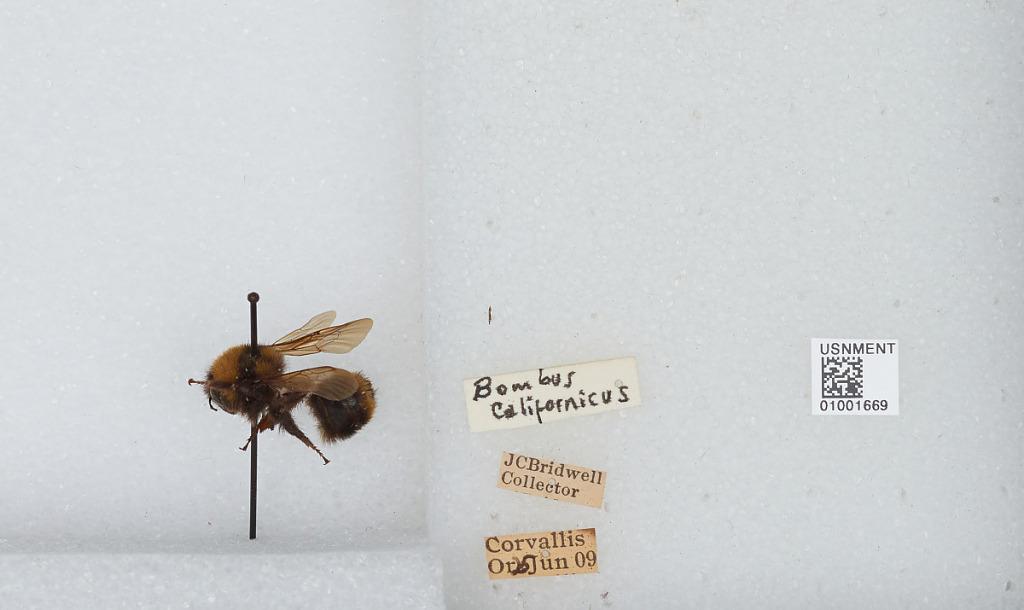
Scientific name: Bombus (Fervidobombus) californicus Smith
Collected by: J. Bridwell
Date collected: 1909-6-25
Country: United States
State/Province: Oregon
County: Benton
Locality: Corvallis
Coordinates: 44.5667, -123.283